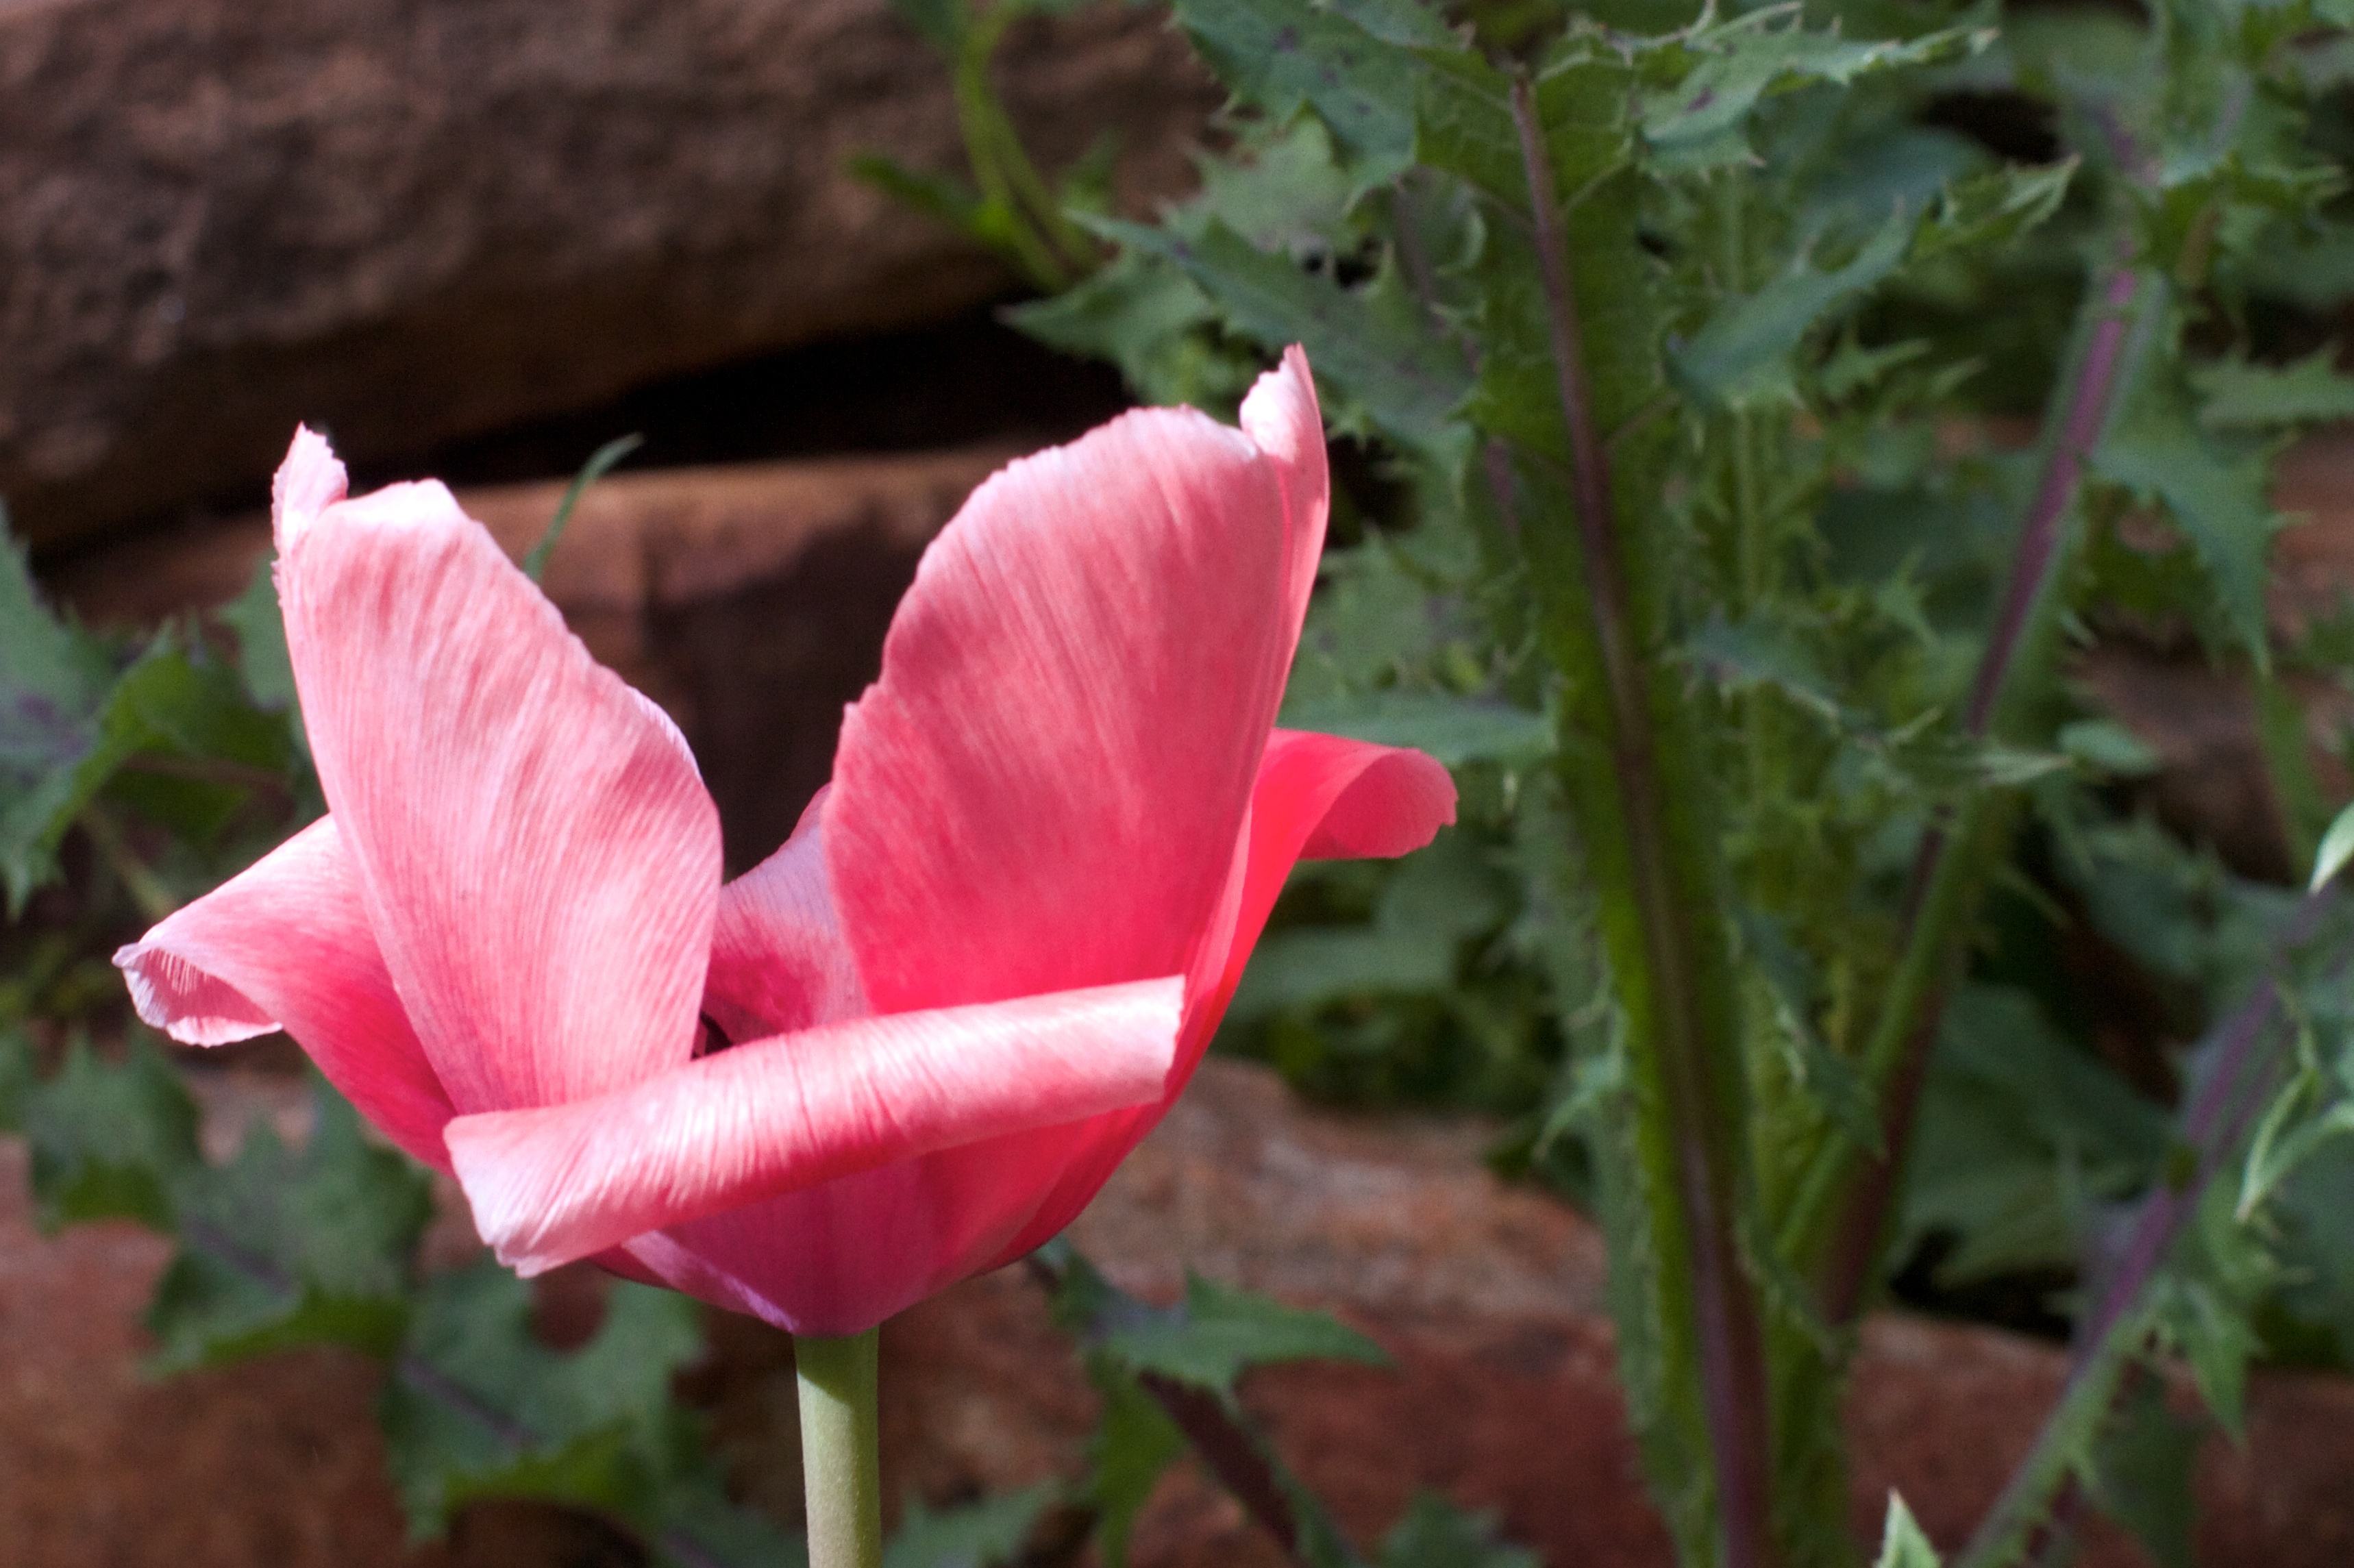
plant, flower, petal, tulip, botany, flora, flowering plant, annual plant, plant stem, land plant